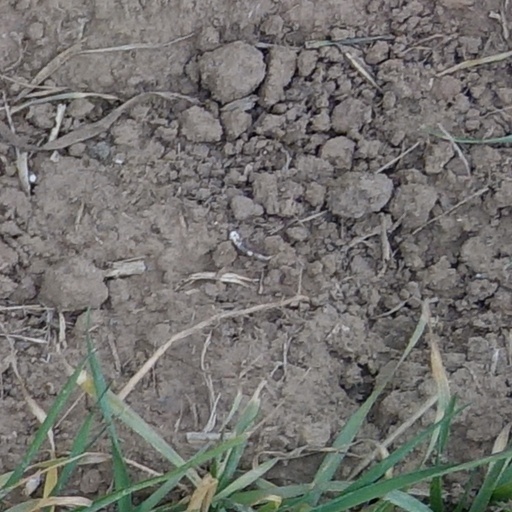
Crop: wheat